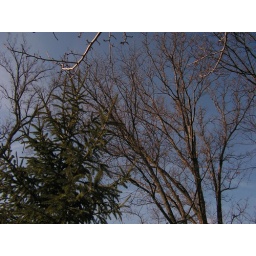
A pine in the sky